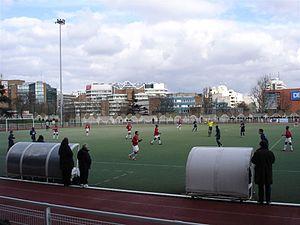
Le Paris Football Club, abrégé en Paris FC ou PFC, est un club de football français basé à Orly.